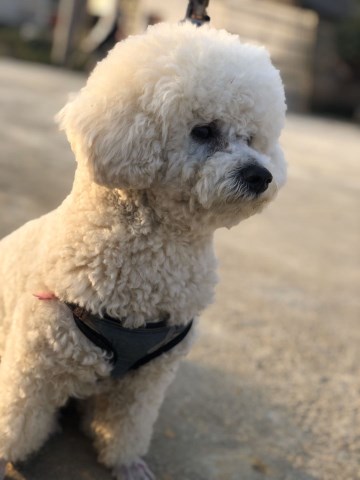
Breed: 3083-n000117-Bichon_Frise